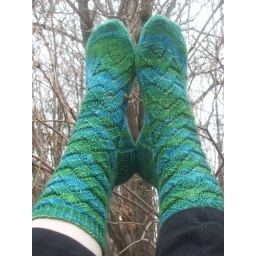
monkey in tree